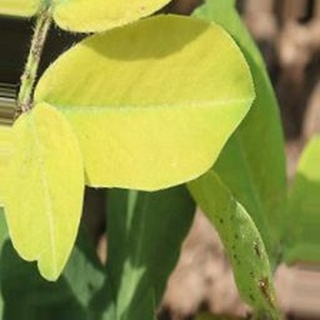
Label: groundnut_nutrition_deficiency